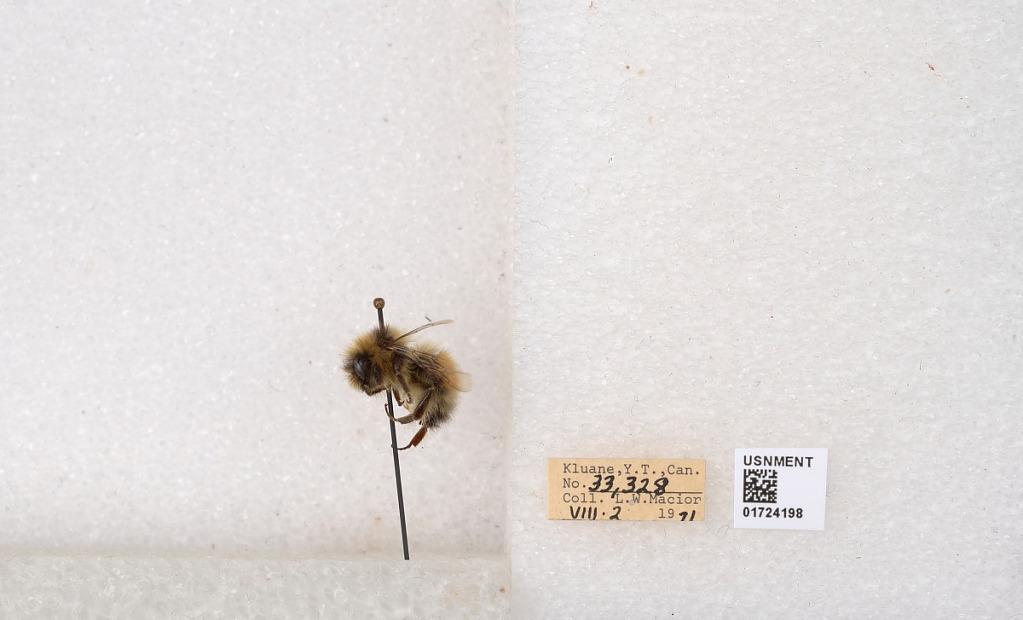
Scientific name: Bombus (Pyrobombus) sylvicola Kirby
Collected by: L. Macior
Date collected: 1971-8-2
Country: Canada
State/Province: Yukon Teritory
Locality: Kluane National Park and Reserve
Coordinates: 60.7493, -139.504